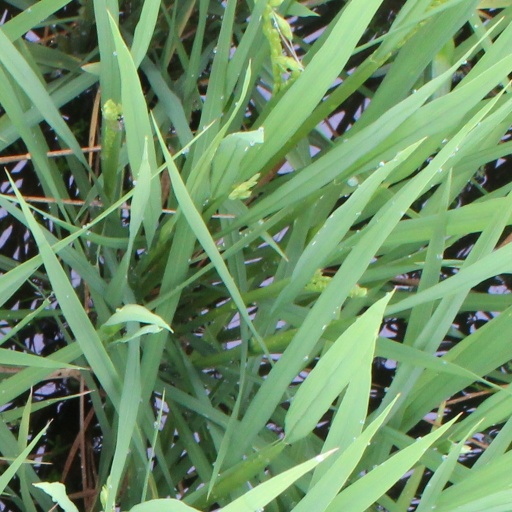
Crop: rice